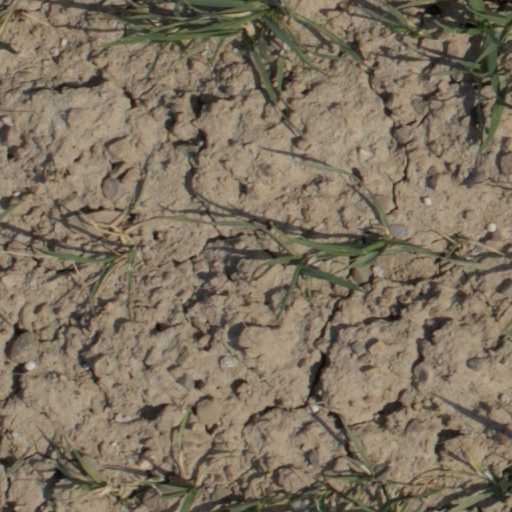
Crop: wheat